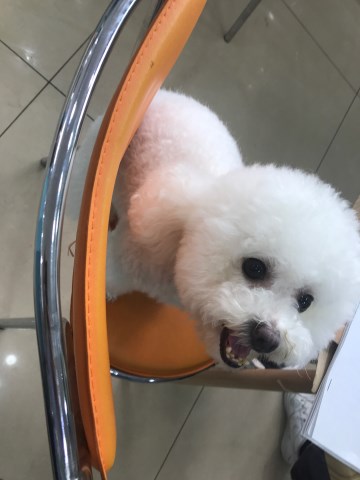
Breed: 3083-n000117-Bichon_Frise